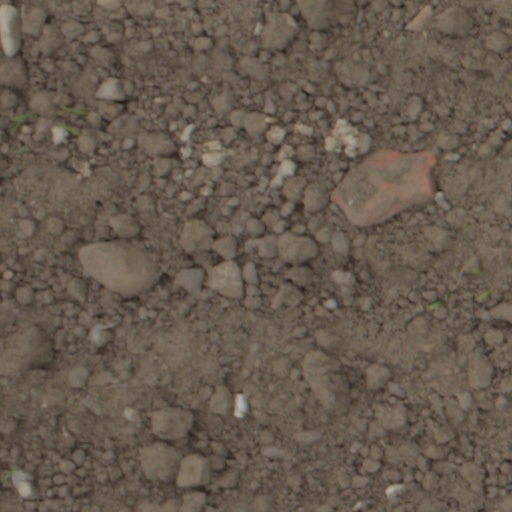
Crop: wheat